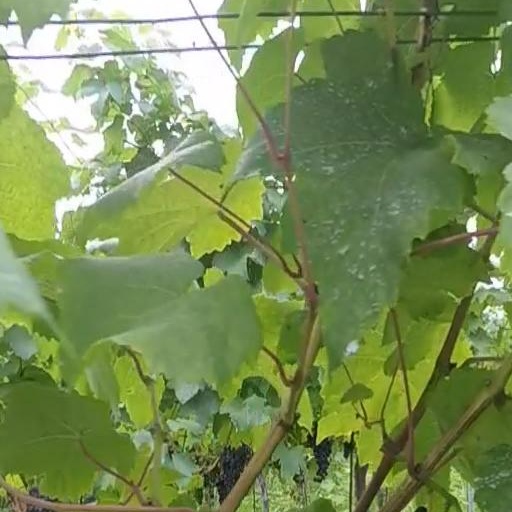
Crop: grape